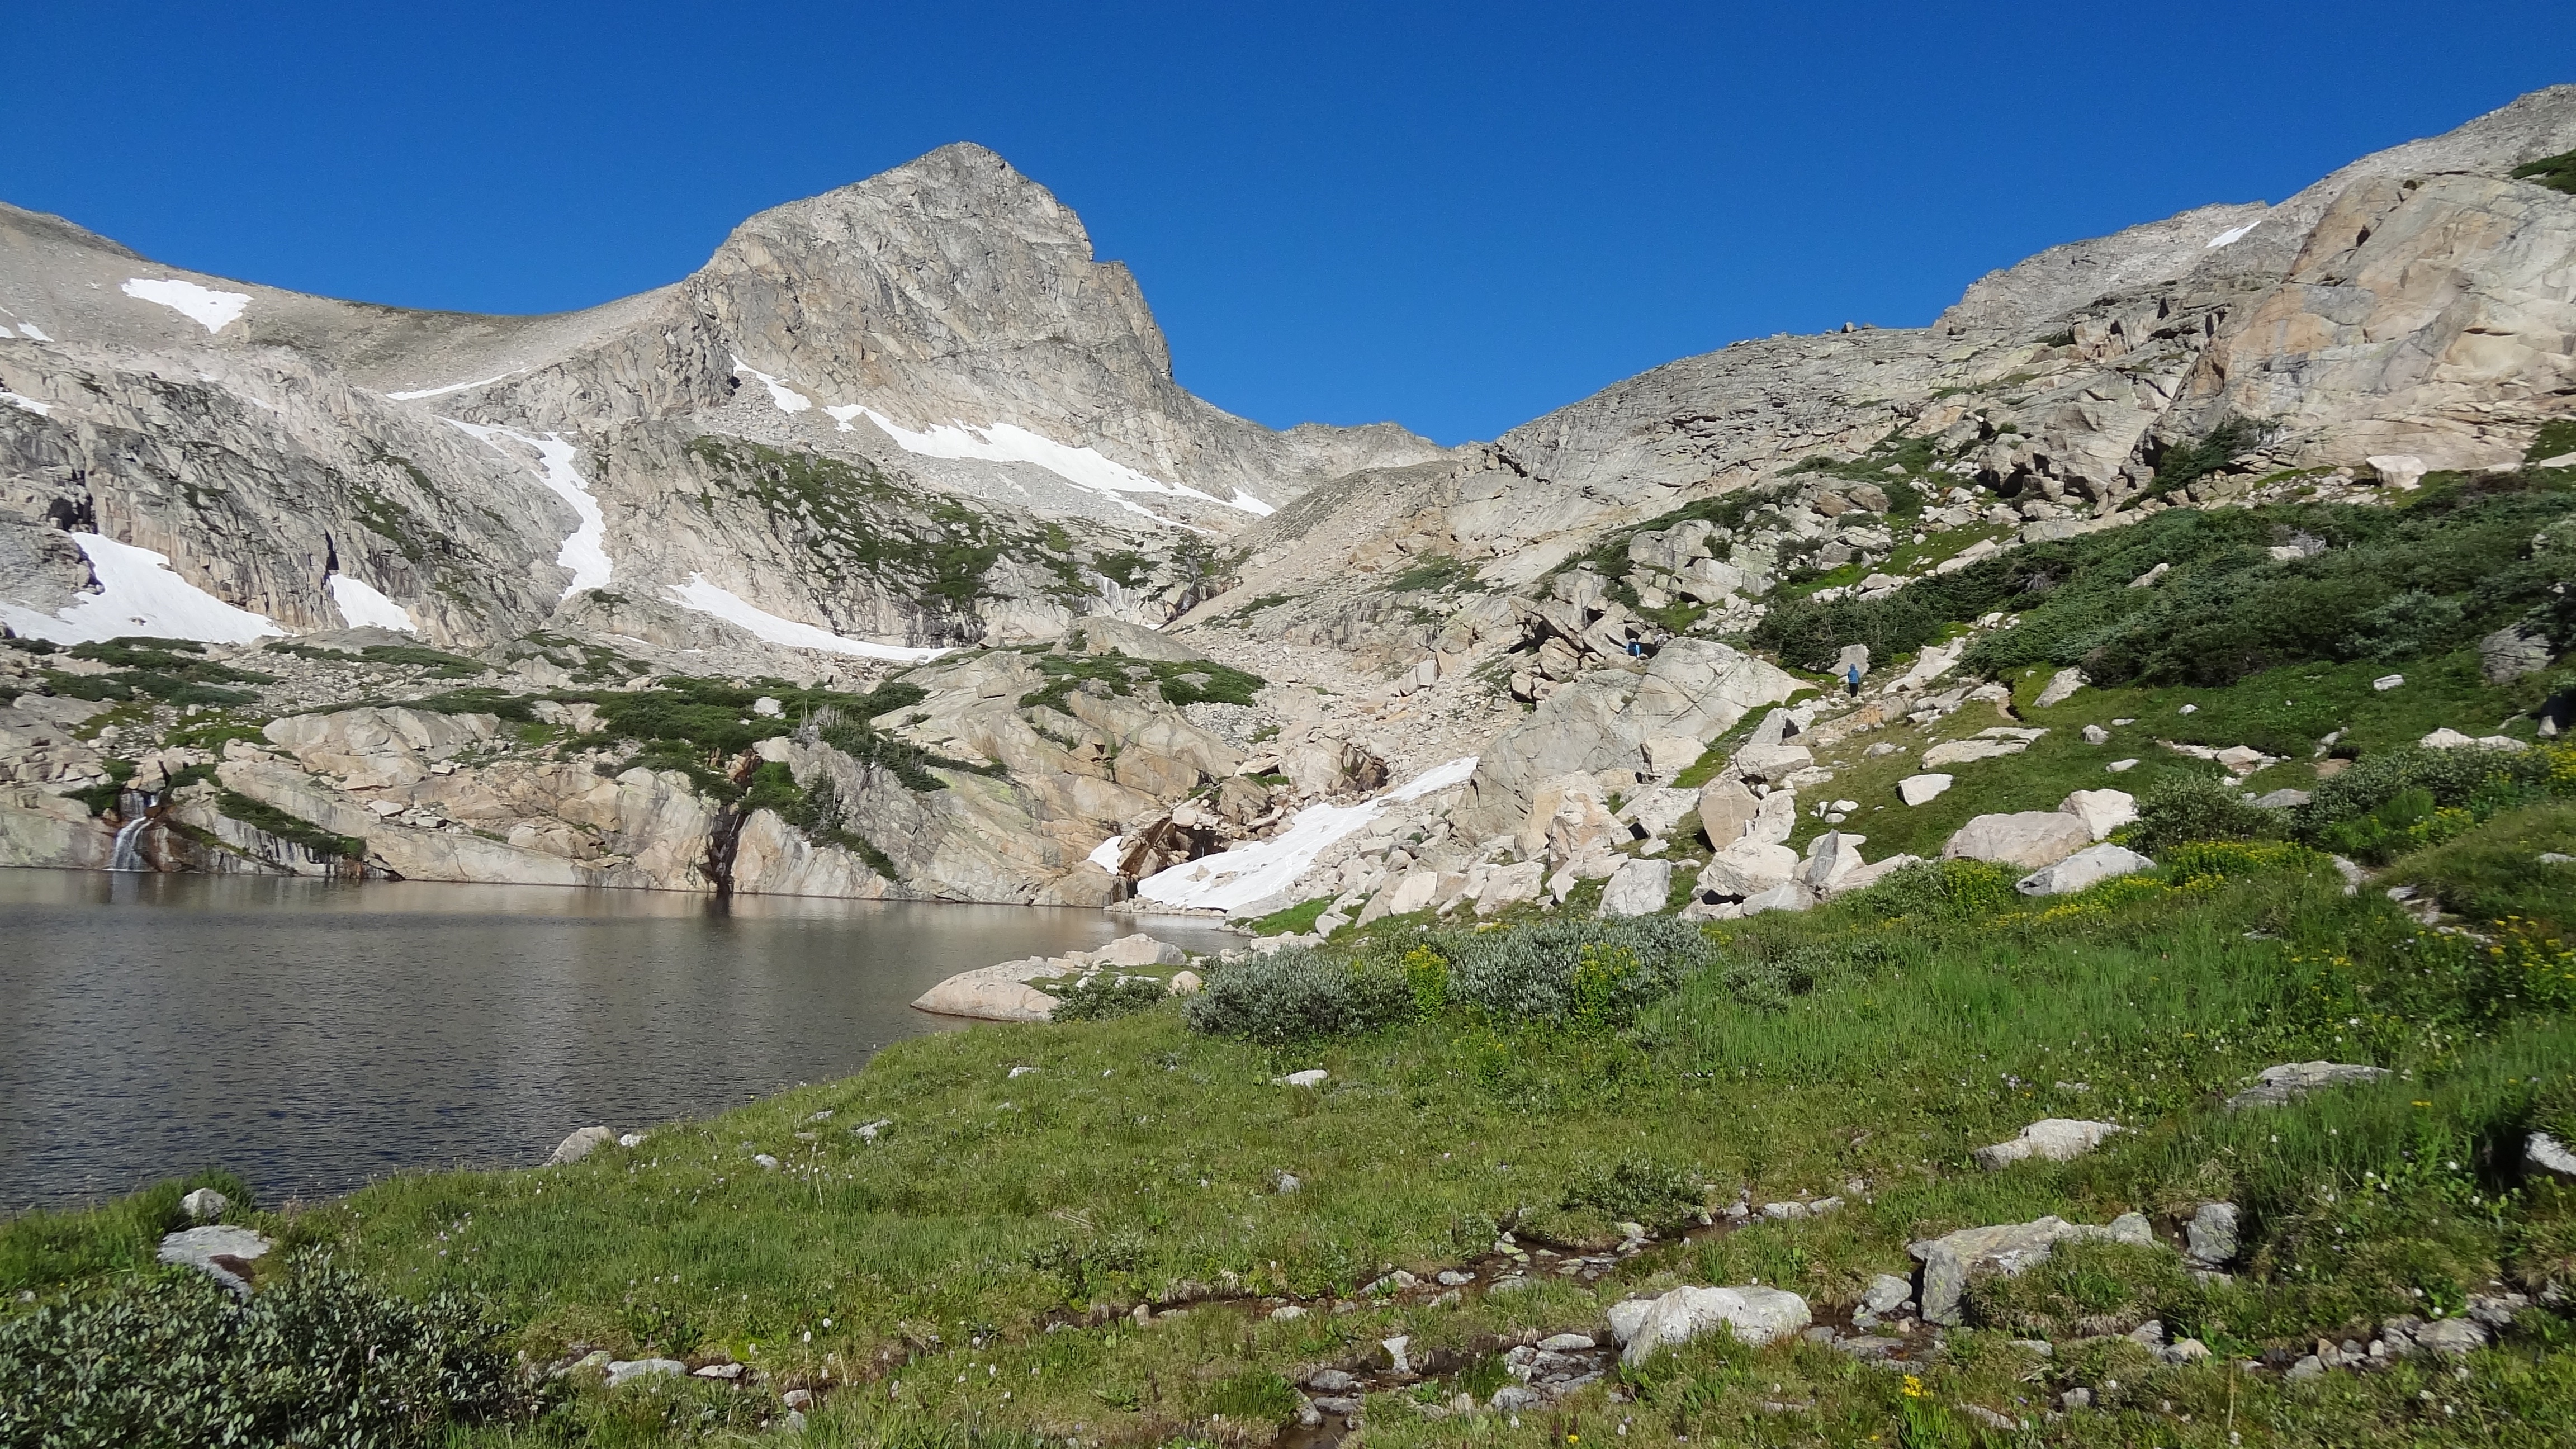
landscape, wilderness, walking, mountain, hiking, lake, adventure, valley, mountain range, ridge, alps, backpacking, blue lake, plateau, fell, cirque, loch, wadi, moraine, landform, tarn, mountain pass, geographical feature, mountainous landforms, glacial landform, mount toll, colorado rockies